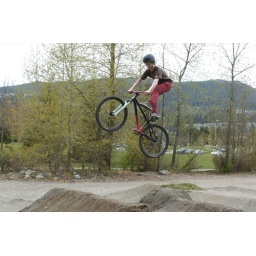
Riding at Pipeline in Coquitlam. Connor in red pants, Kyle in yellow shirt.